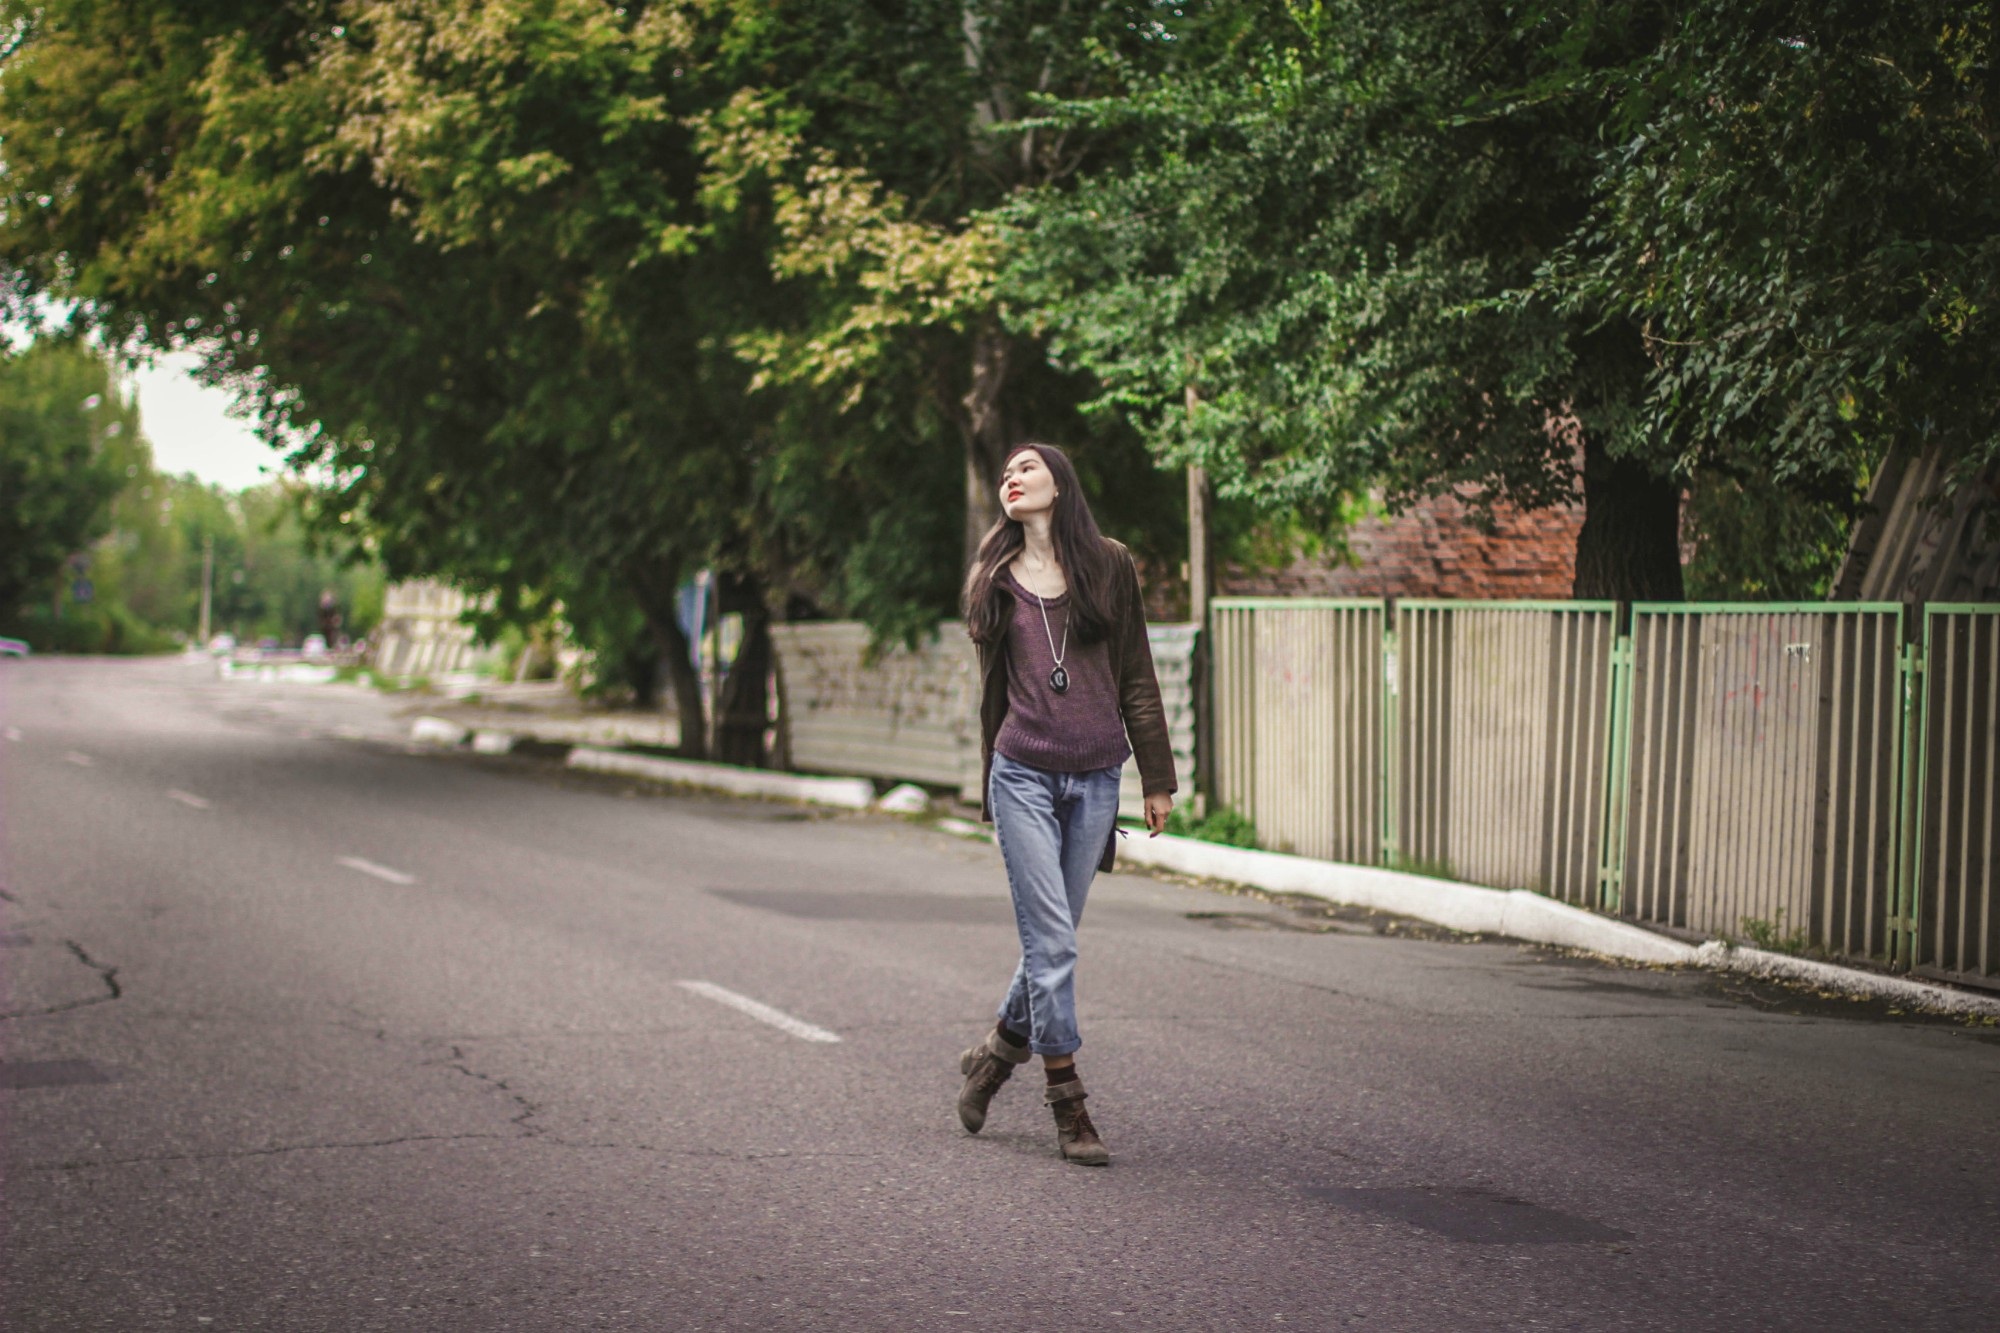
pedestrian, girl, road, street, photo, model, youth, girls, infrastructure, beauty, russia, smiles, greens